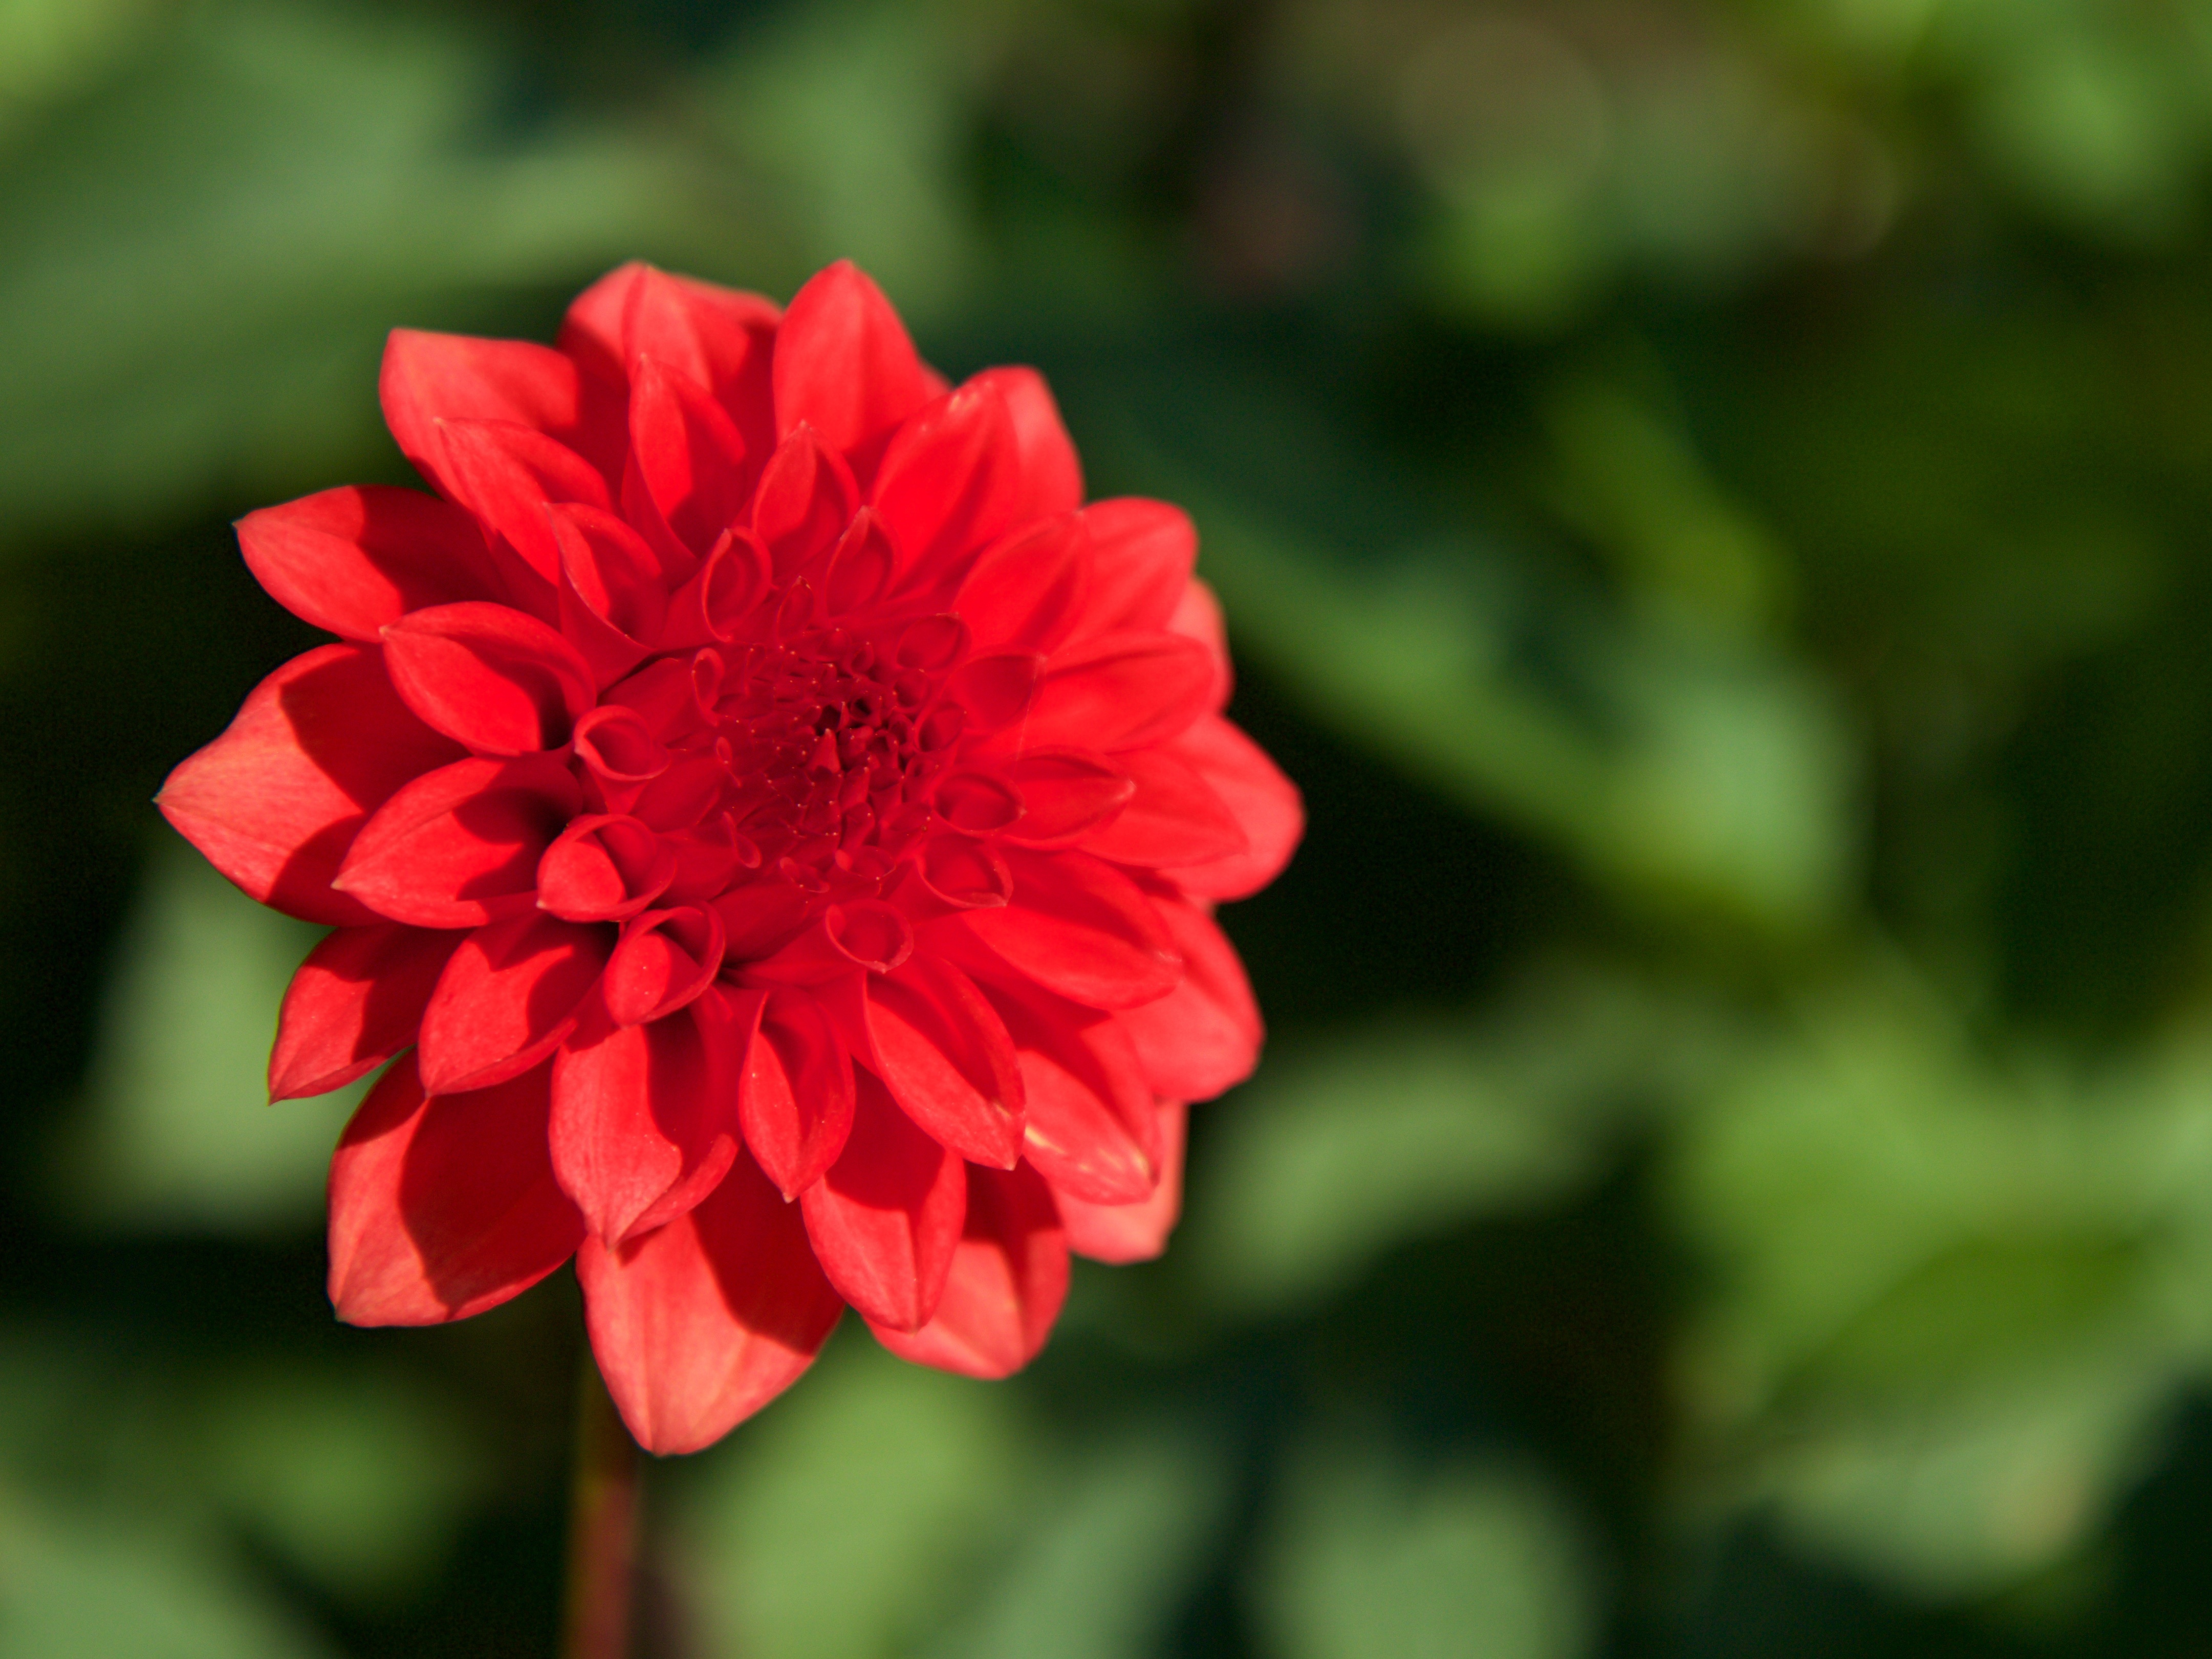
nature, plant, field, flower, petal, green, red, botany, flora, dahlia, macro photography, flowering plant, daisy family, annual plant, plant stem, land plant